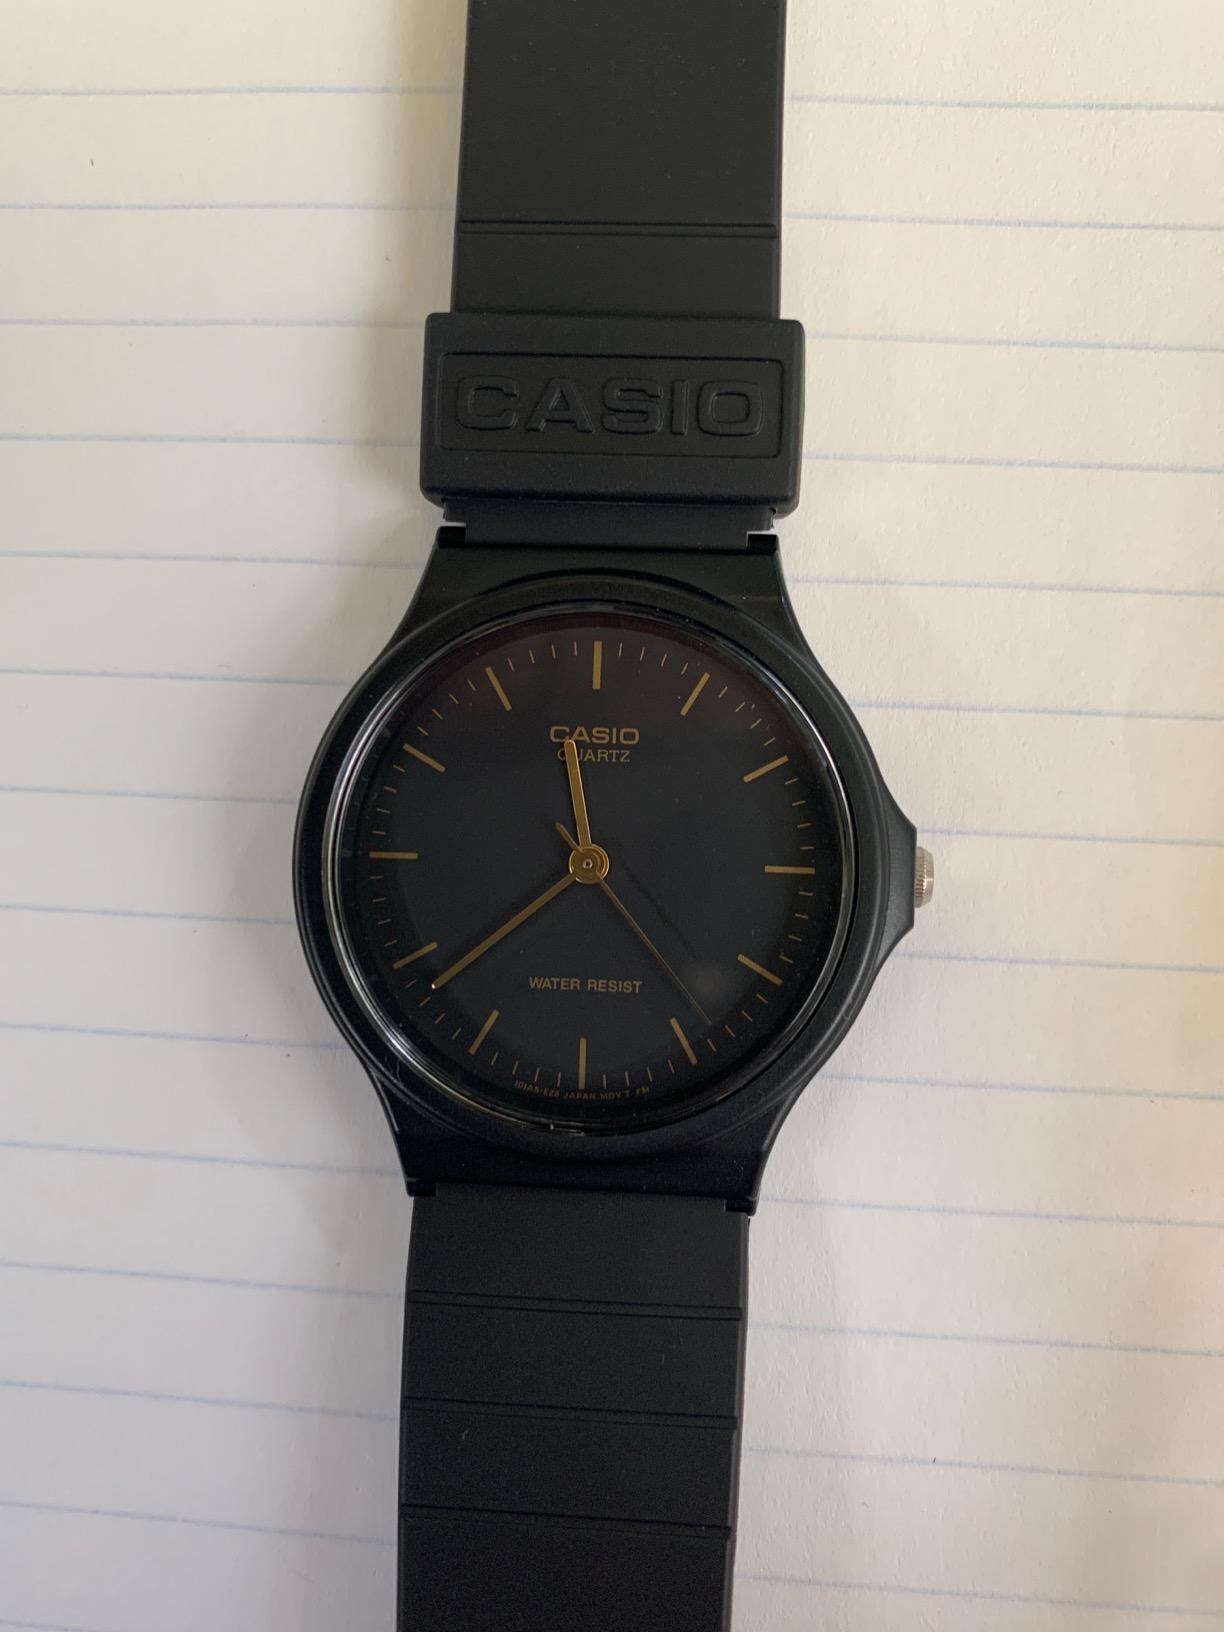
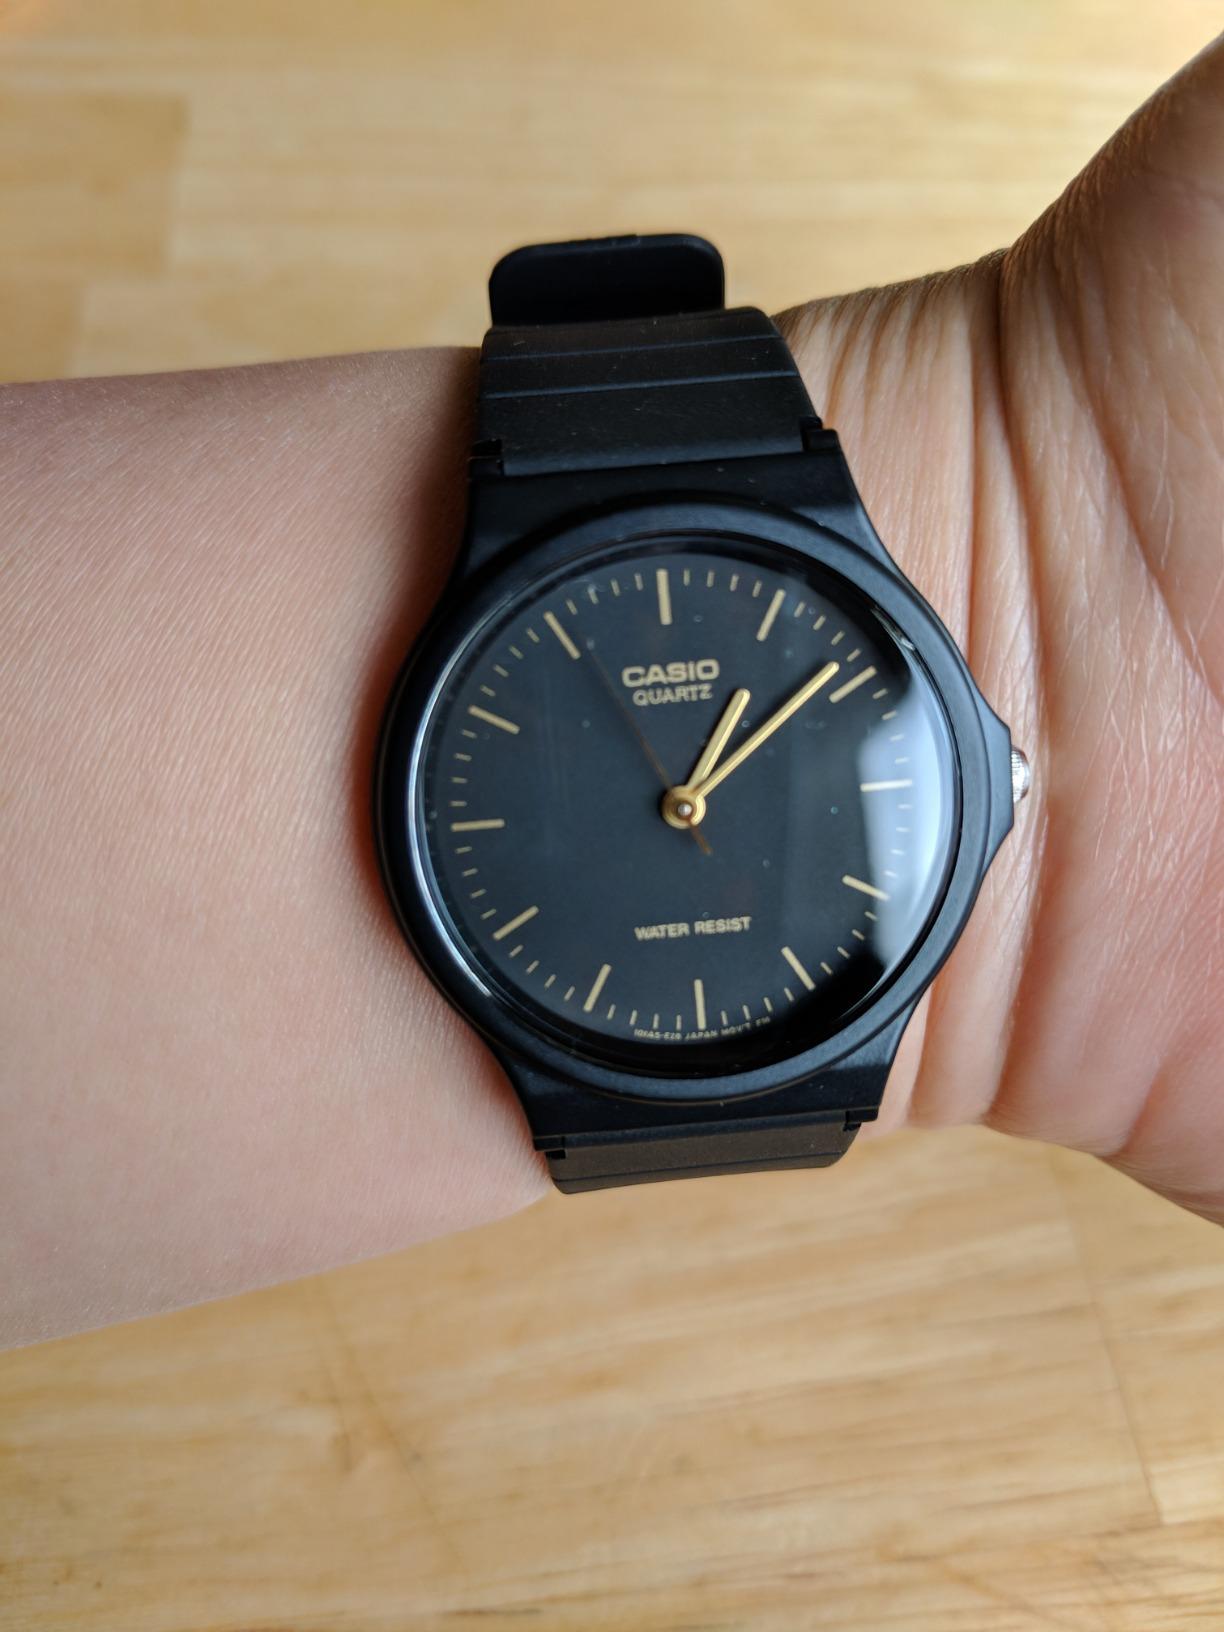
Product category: accessories_watch
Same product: yes